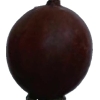
Label: gooseberry